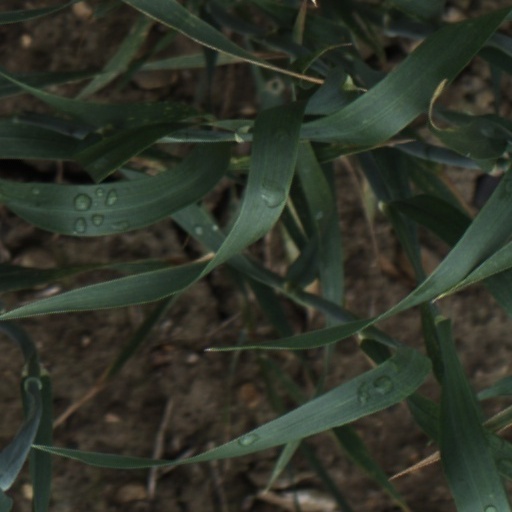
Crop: wheat